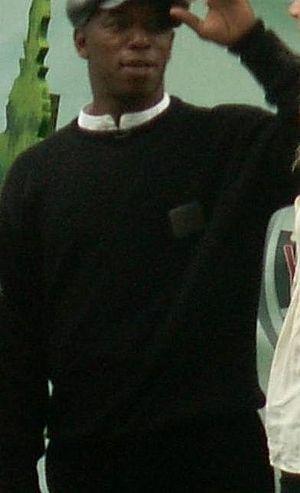
Ian Edward Wright est un footballeur international anglais, né le 3 novembre 1963 à Woolwich, ville de la circonscription de Greenwich située dans le Grand Londres. Il évolue au poste d'attaquant de 1985 à l'an 2000.